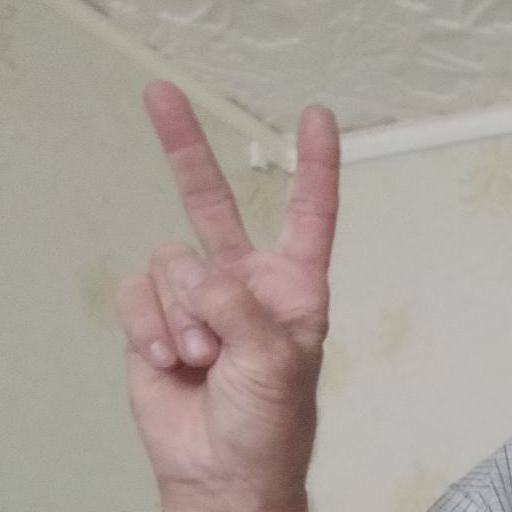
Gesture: peace